Nantucket series

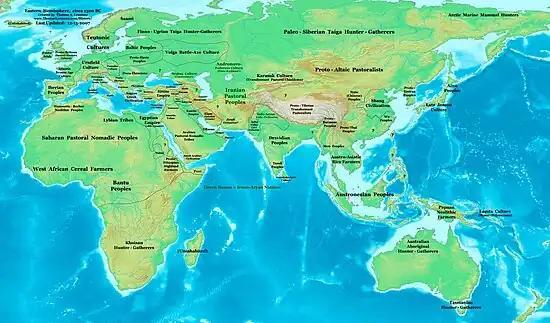
The Old World near the time Nantucket arrived

Nantucket has 'Outport' colonies spanning the globe, with bases in the Caribbean, Argentina, the Azores, South Africa, Zanzibar, Madagascar, Mauritius, Bombay, etc.; basically, anywhere there is a good harbor situated close to existing or future trading routes, the Republic is on the scene. The Alban Alliance rules the British Isles where Walker initially tried to carve out a kingdom, and are a close ally, a source of labor and military recruits, and, as its people absorb more of the New Learning, look like being at the heart of a very early Industrial Revolution. Babylon, Hittite Empire and Mitanni (a vassal of Babylon), are also allies. At the end of the third book, these allies are already laying plans for carving up the Caucasus and Persia between them.